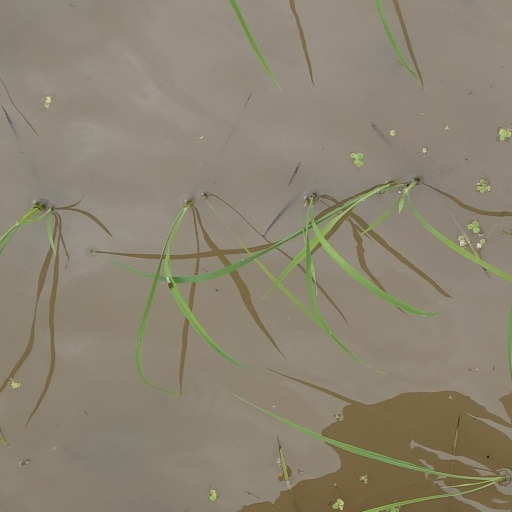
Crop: rice